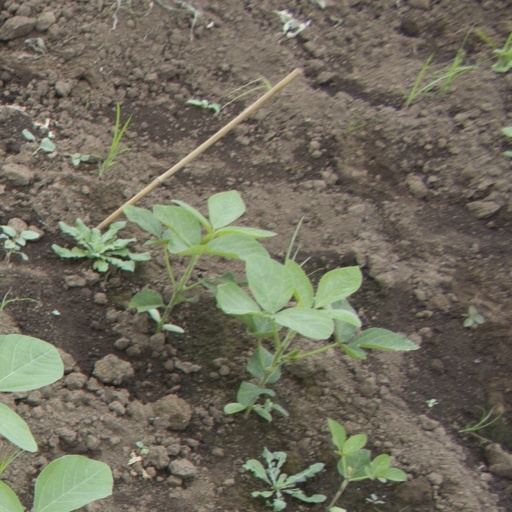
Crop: soybean